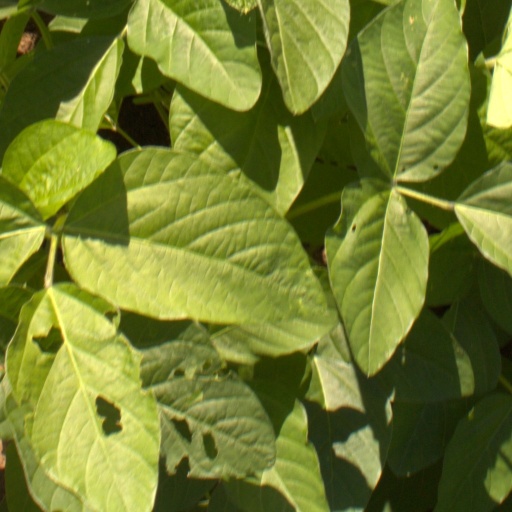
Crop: soybean